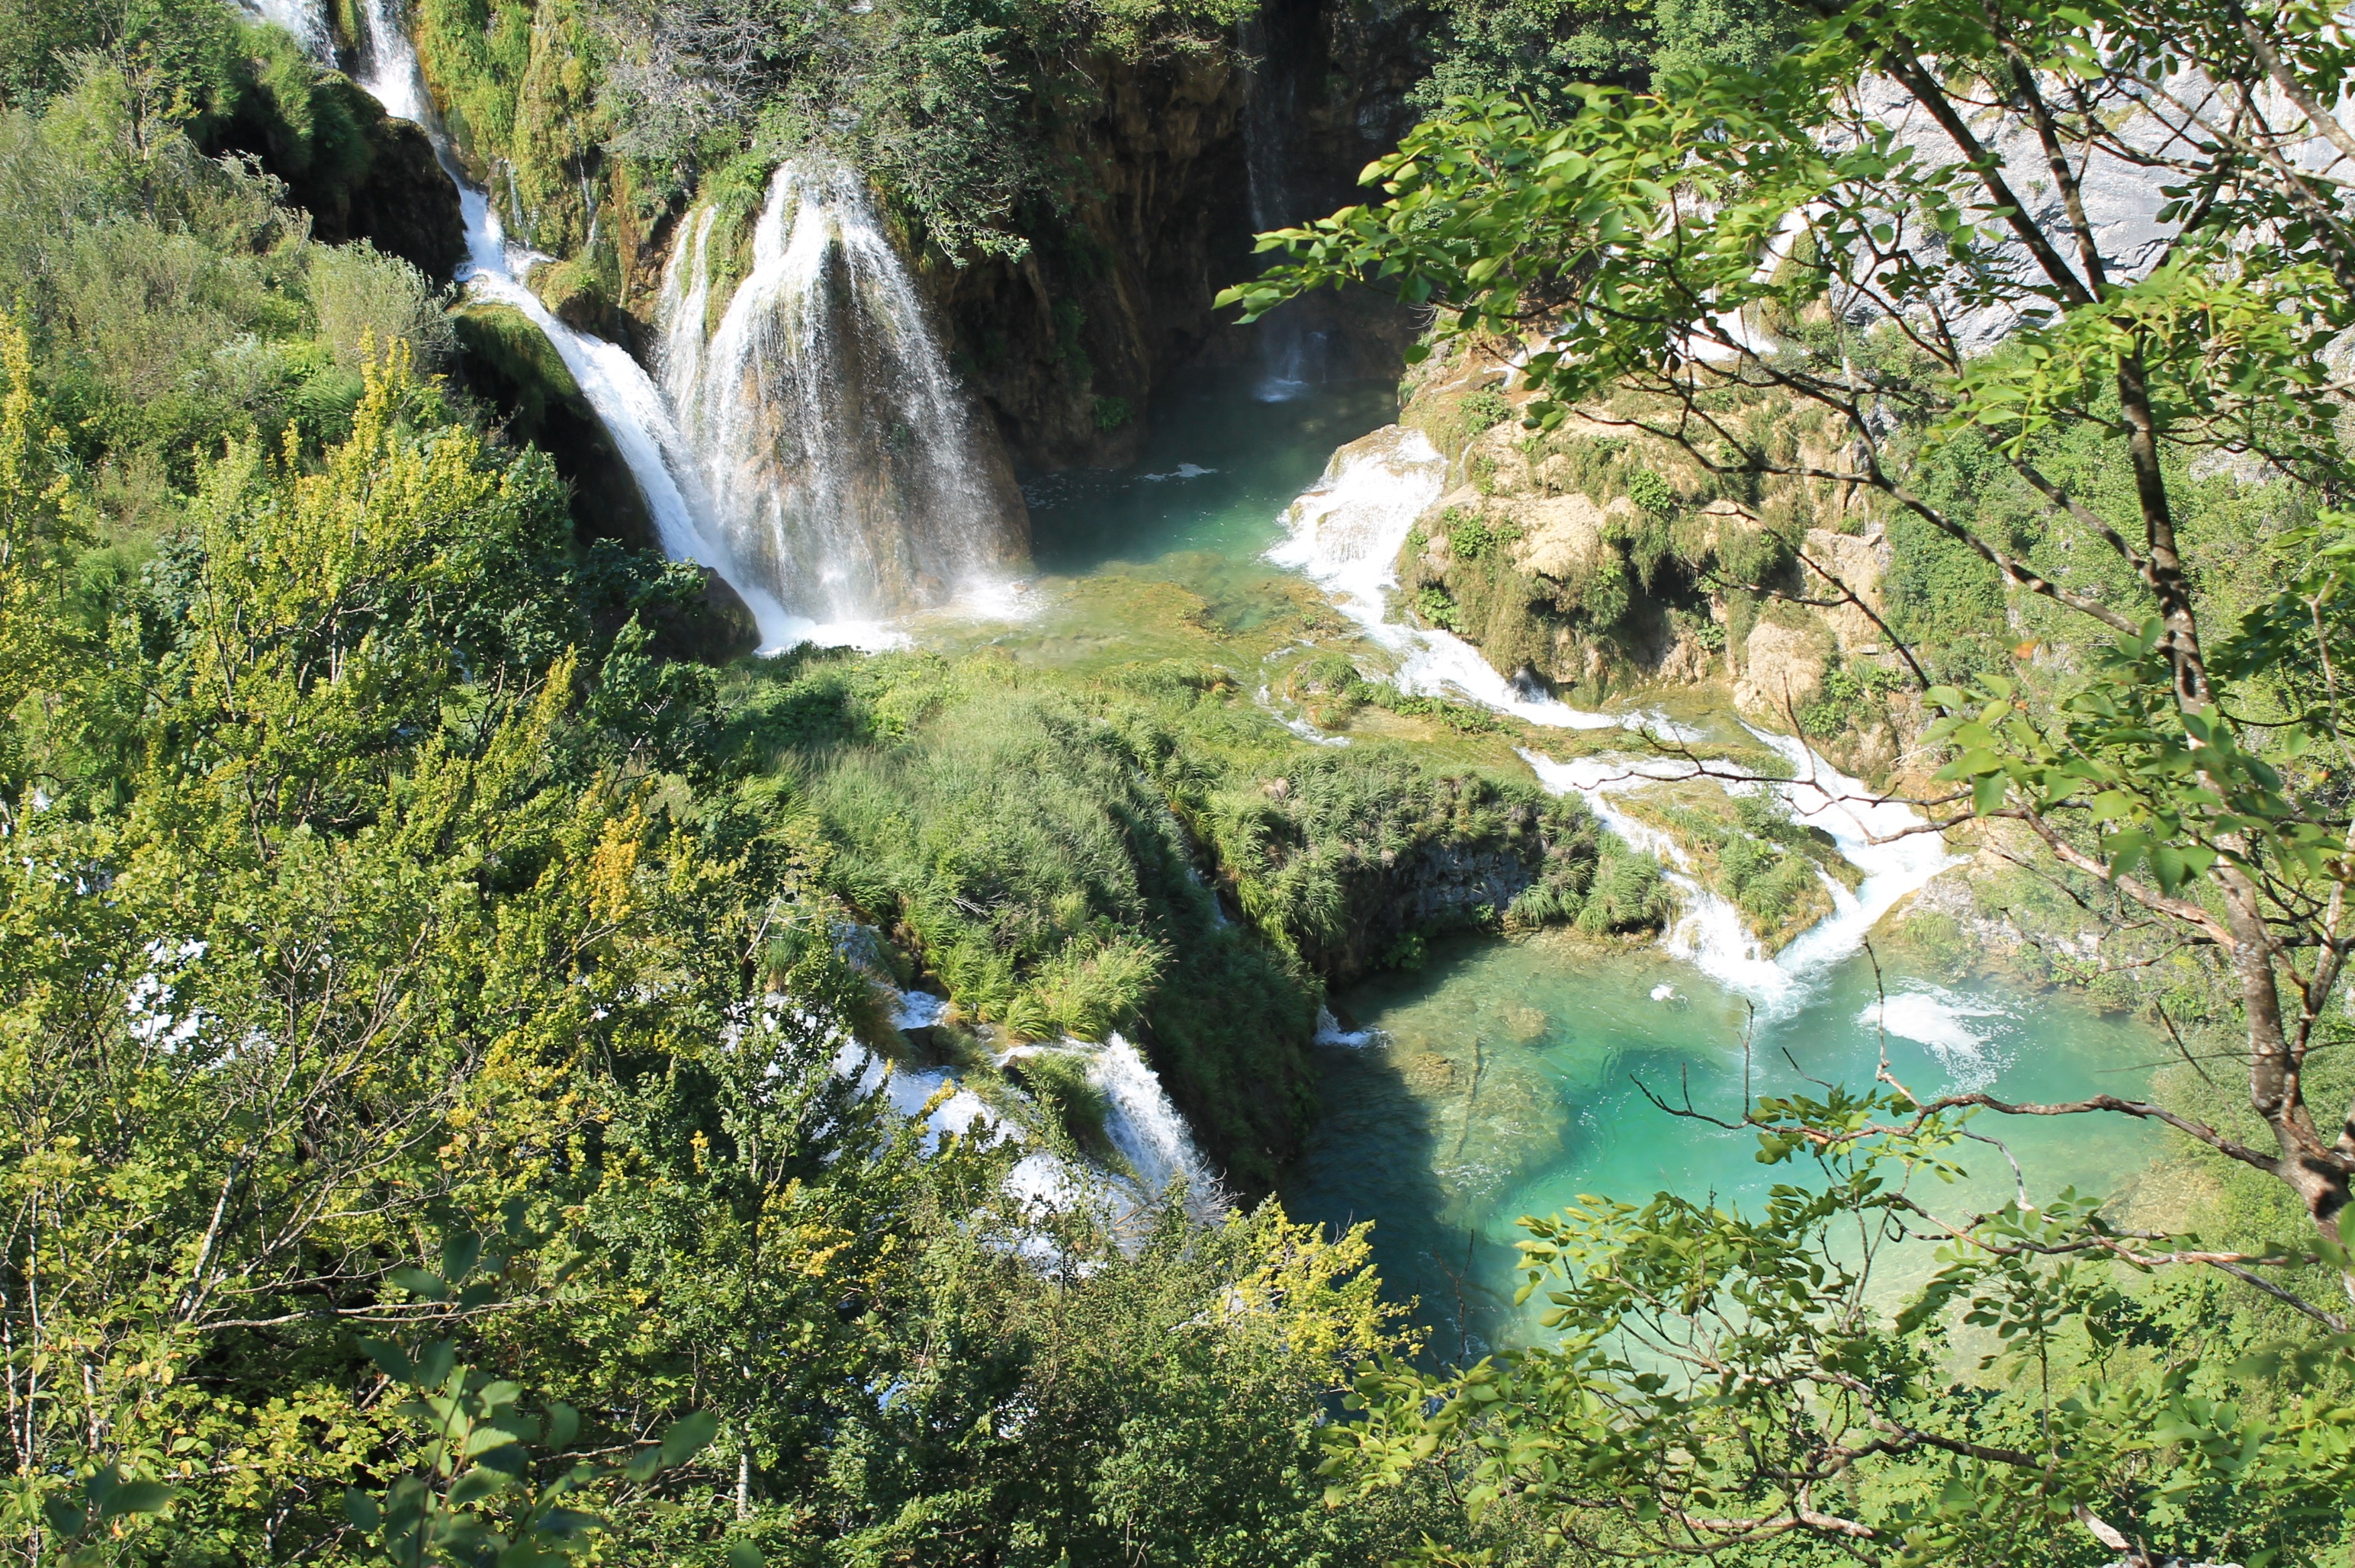
tree, nature, forest, waterfall, river, stream, jungle, body of water, croatia, vegetation, rainforest, woodland, the national park, water feature, ecosystem, watercourse, nature reserve, plitvice lakes, old growth forest, virginia water